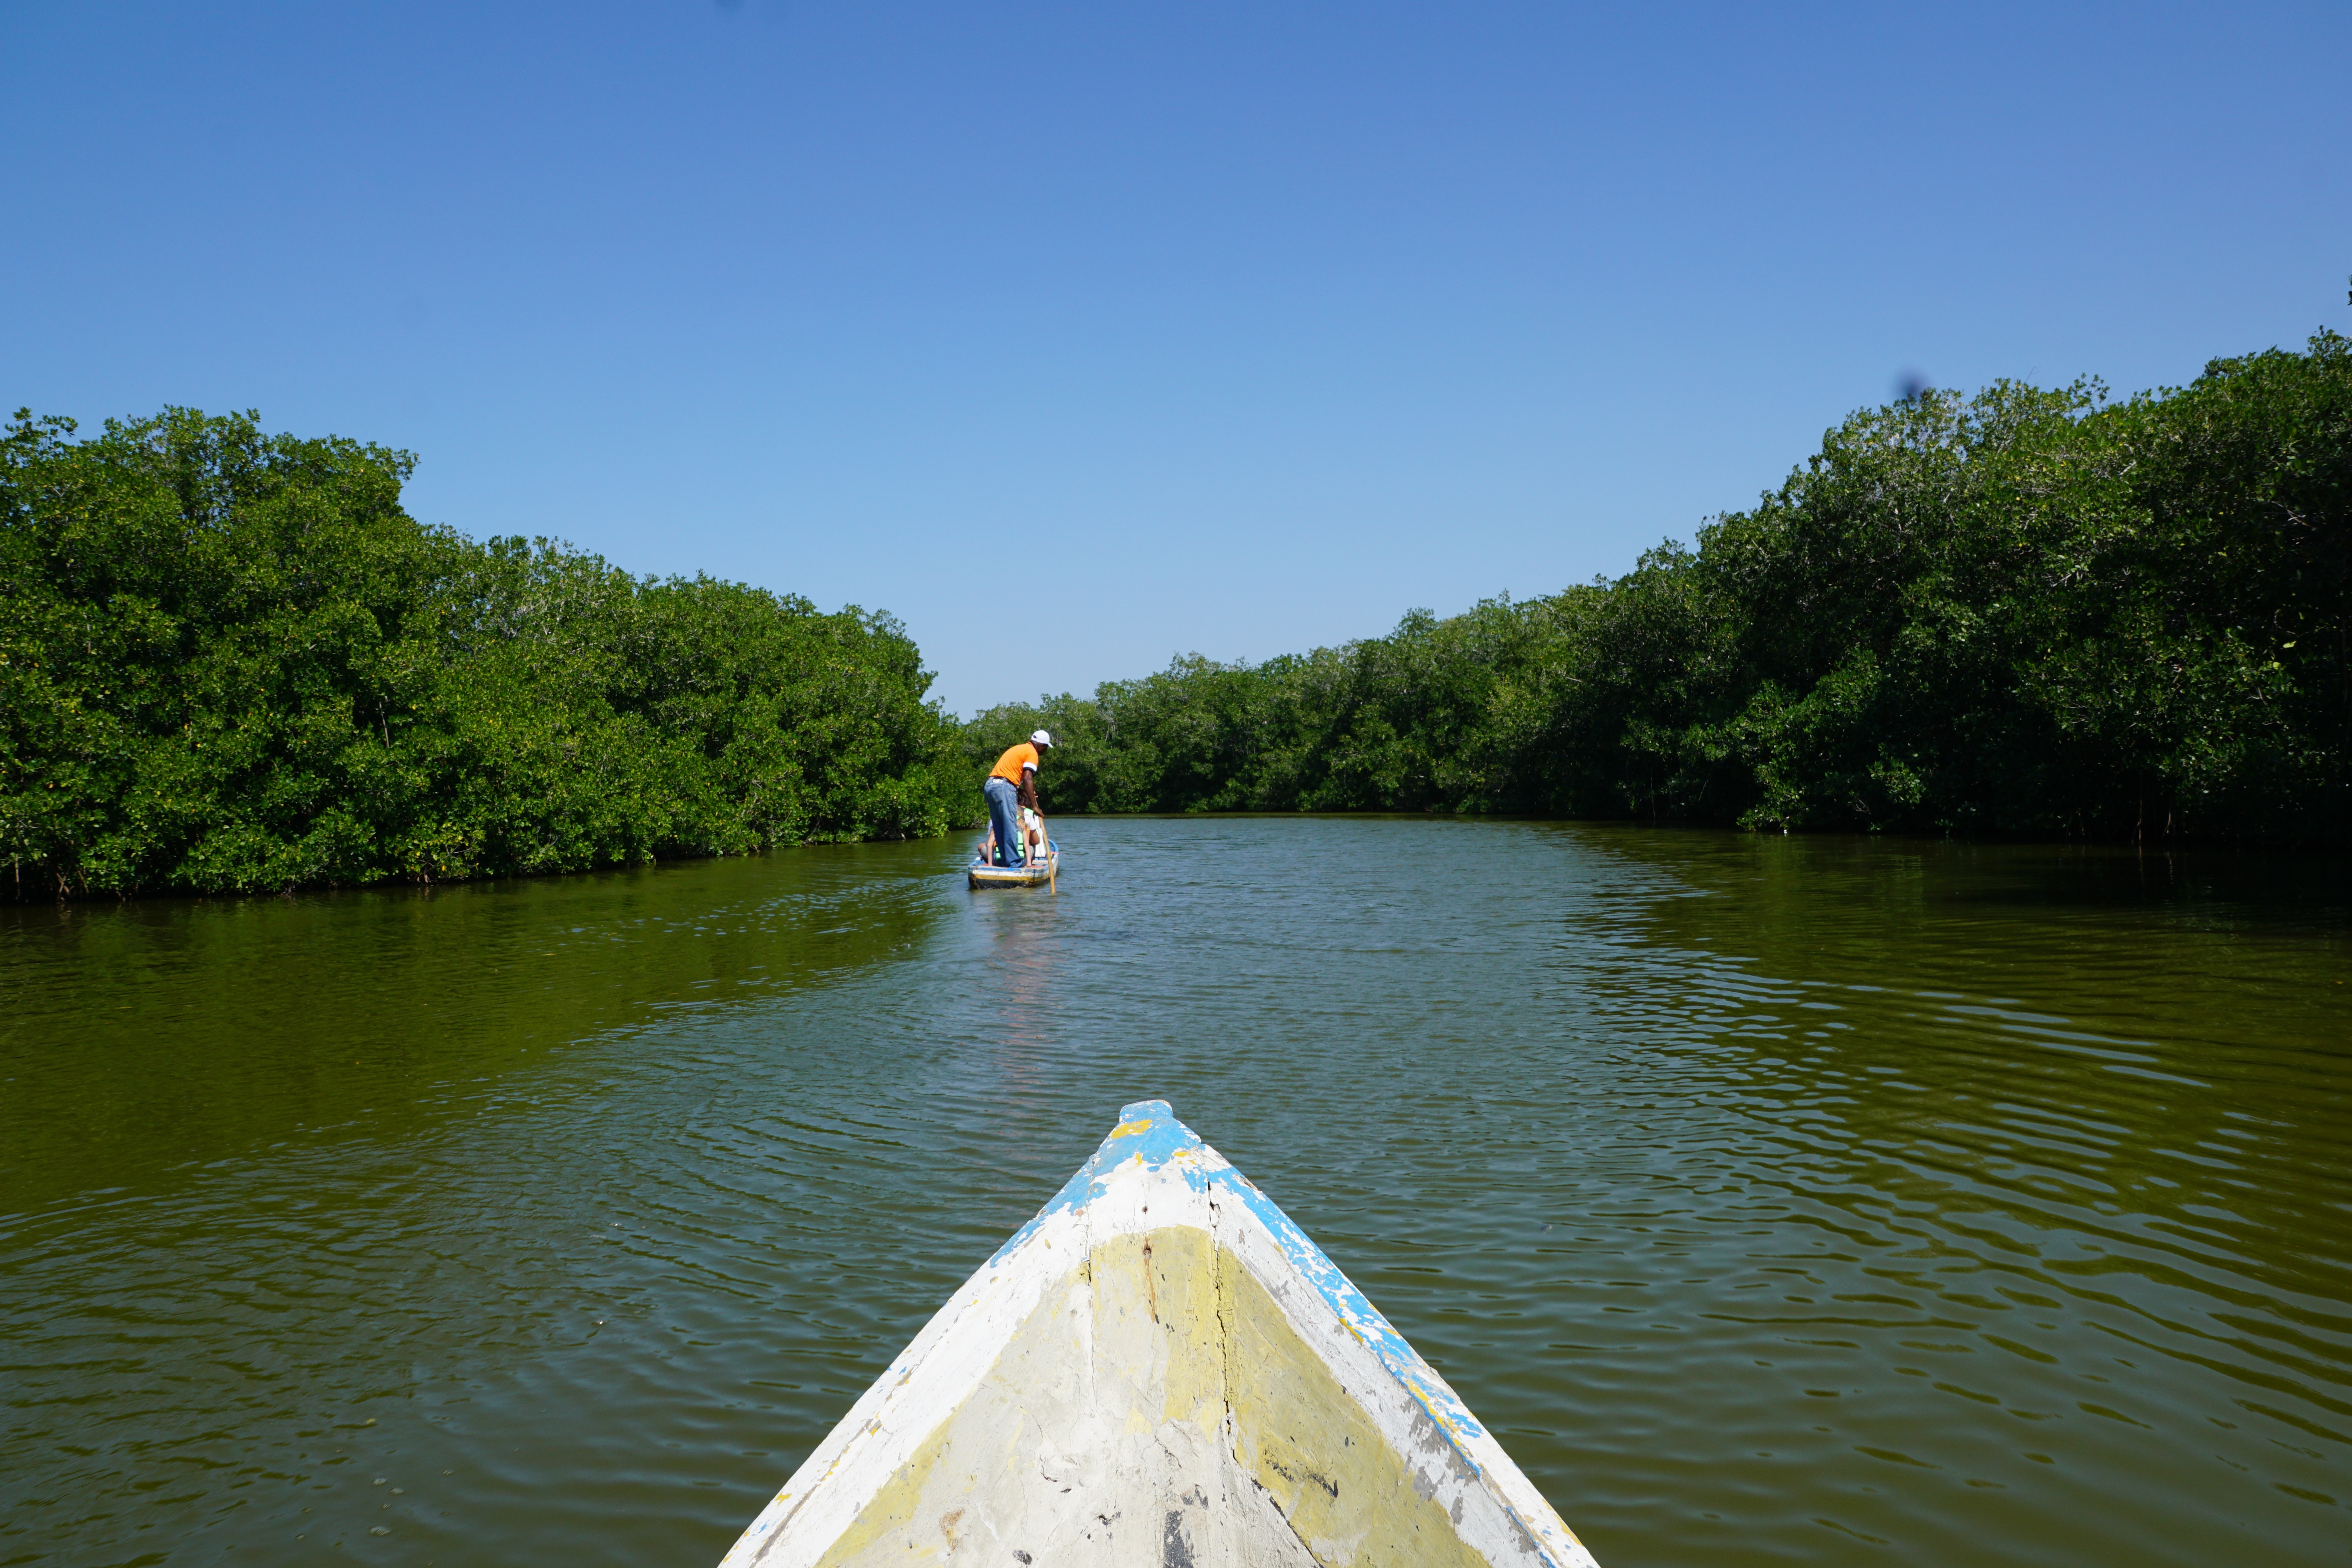
water, forest, boat, river, canoe, boot, paddle, vehicle, reservoir, kayak, waterway, sports equipment, boating, south america, kayaking, watercraft, colombia, kartagena, watercraft rowing, mongroven